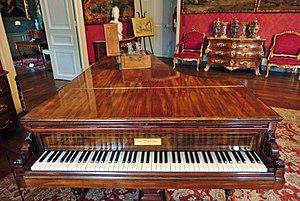
Son piano de concert (château d'Aulteribe) est l'œuvre d'Ignace Pleyel &amp
André Georges Louis Onslow est un compositeur français, né à Clermont-Ferrand le 27 juillet 1784 et décédé dans cette même ville le 3 octobre 1853.